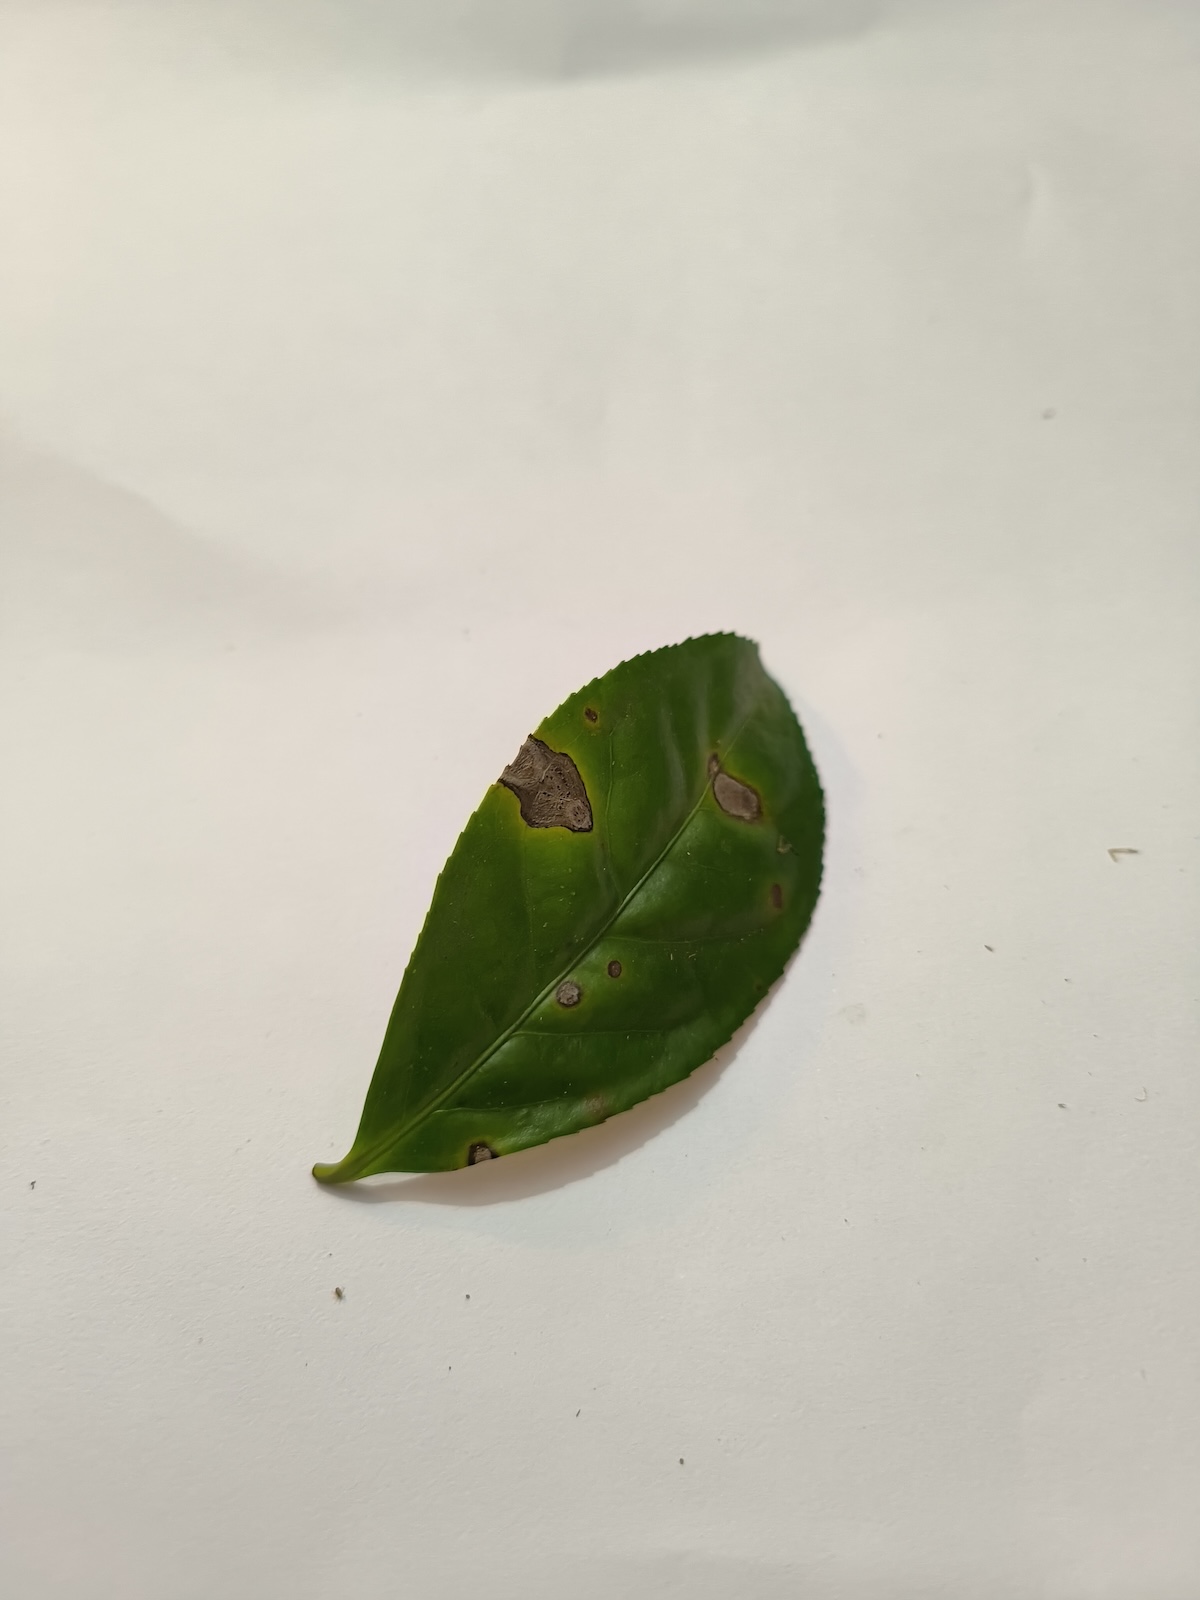
Label: Gray Blight